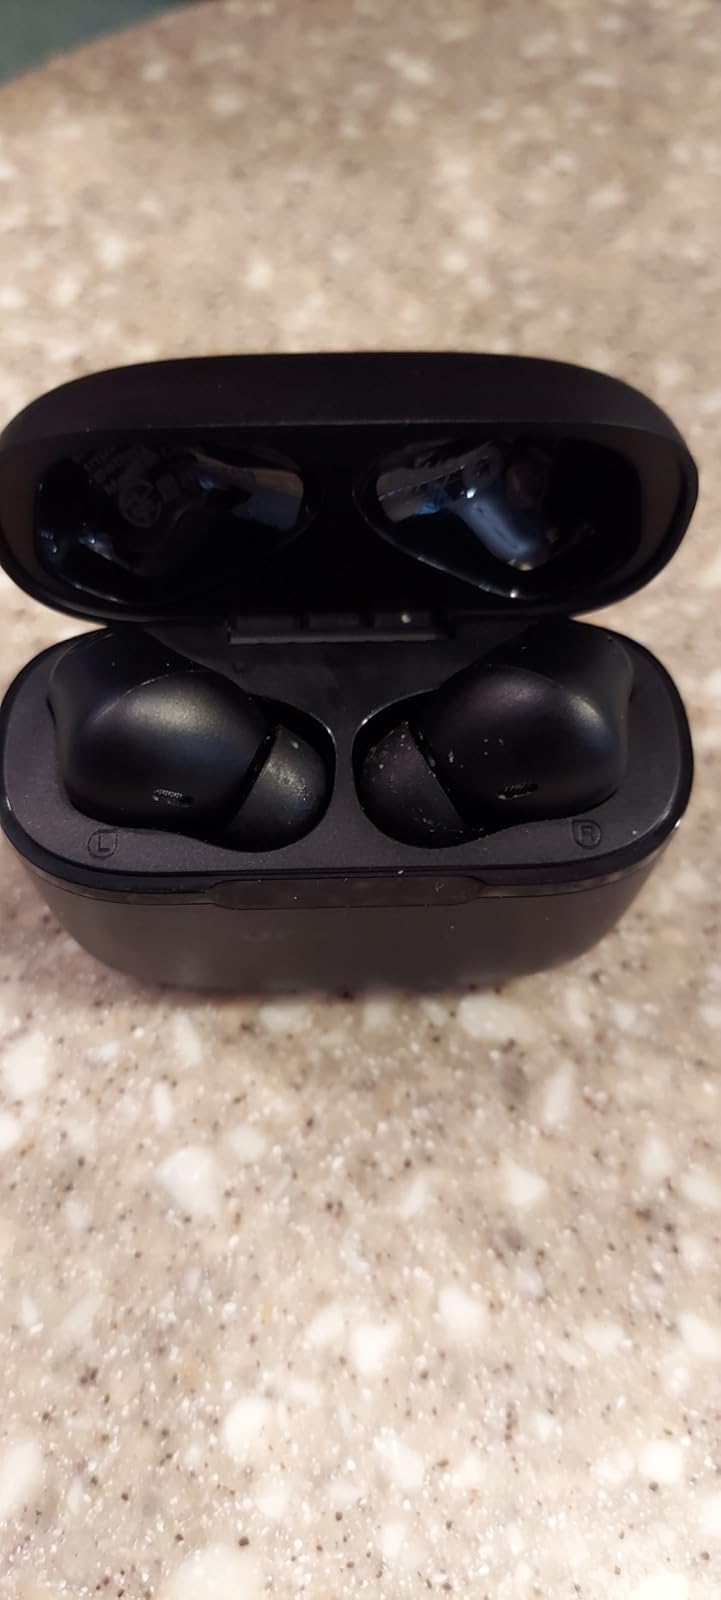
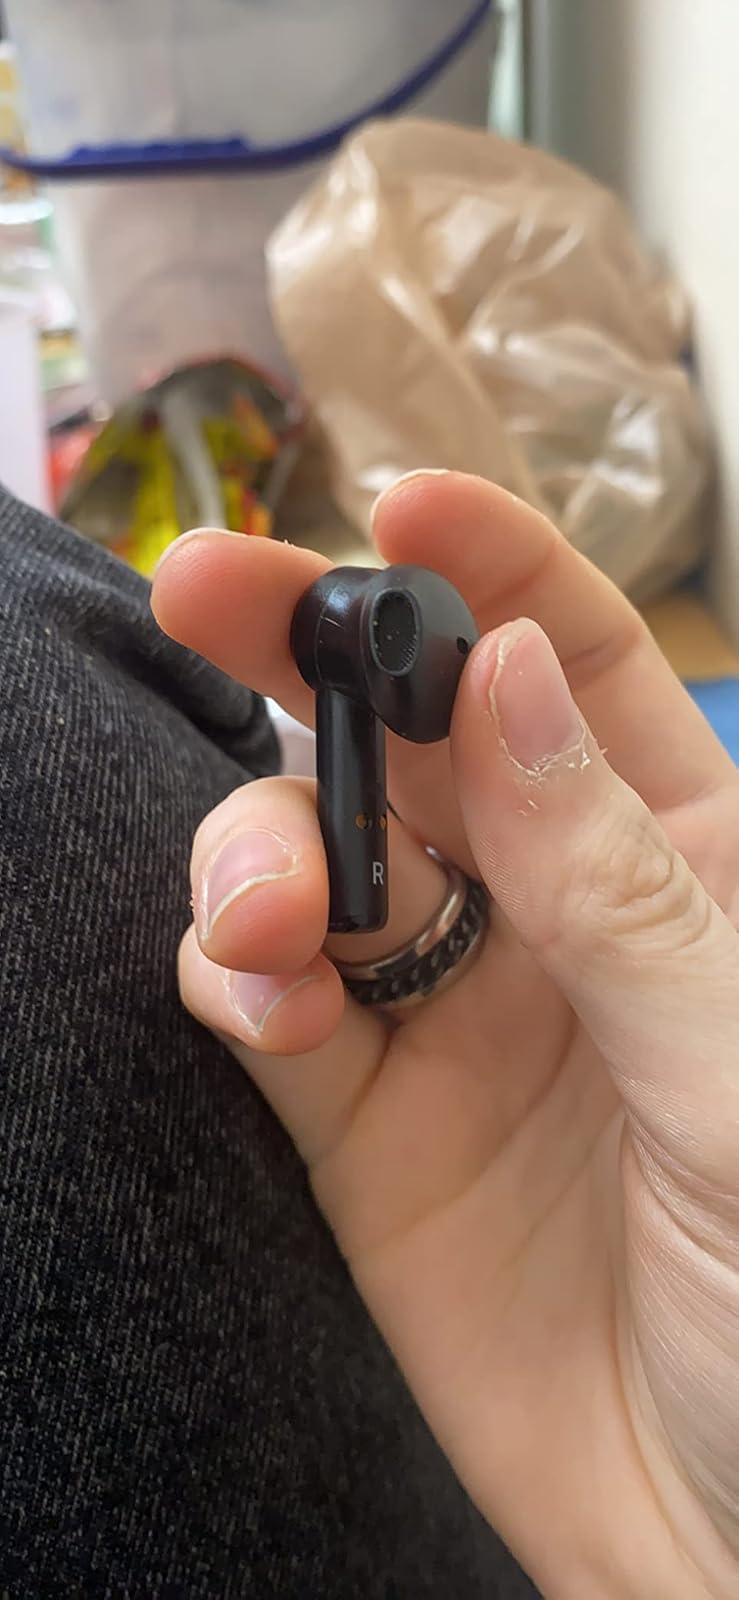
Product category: earbuds
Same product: no